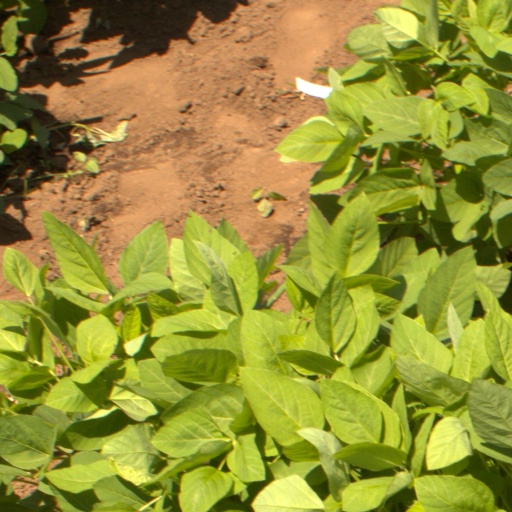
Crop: soybean